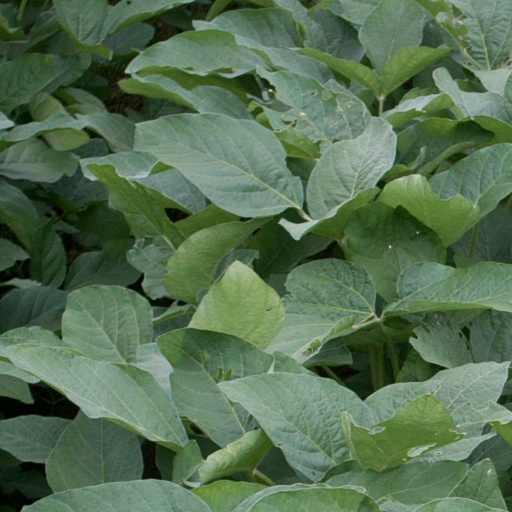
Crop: soybean